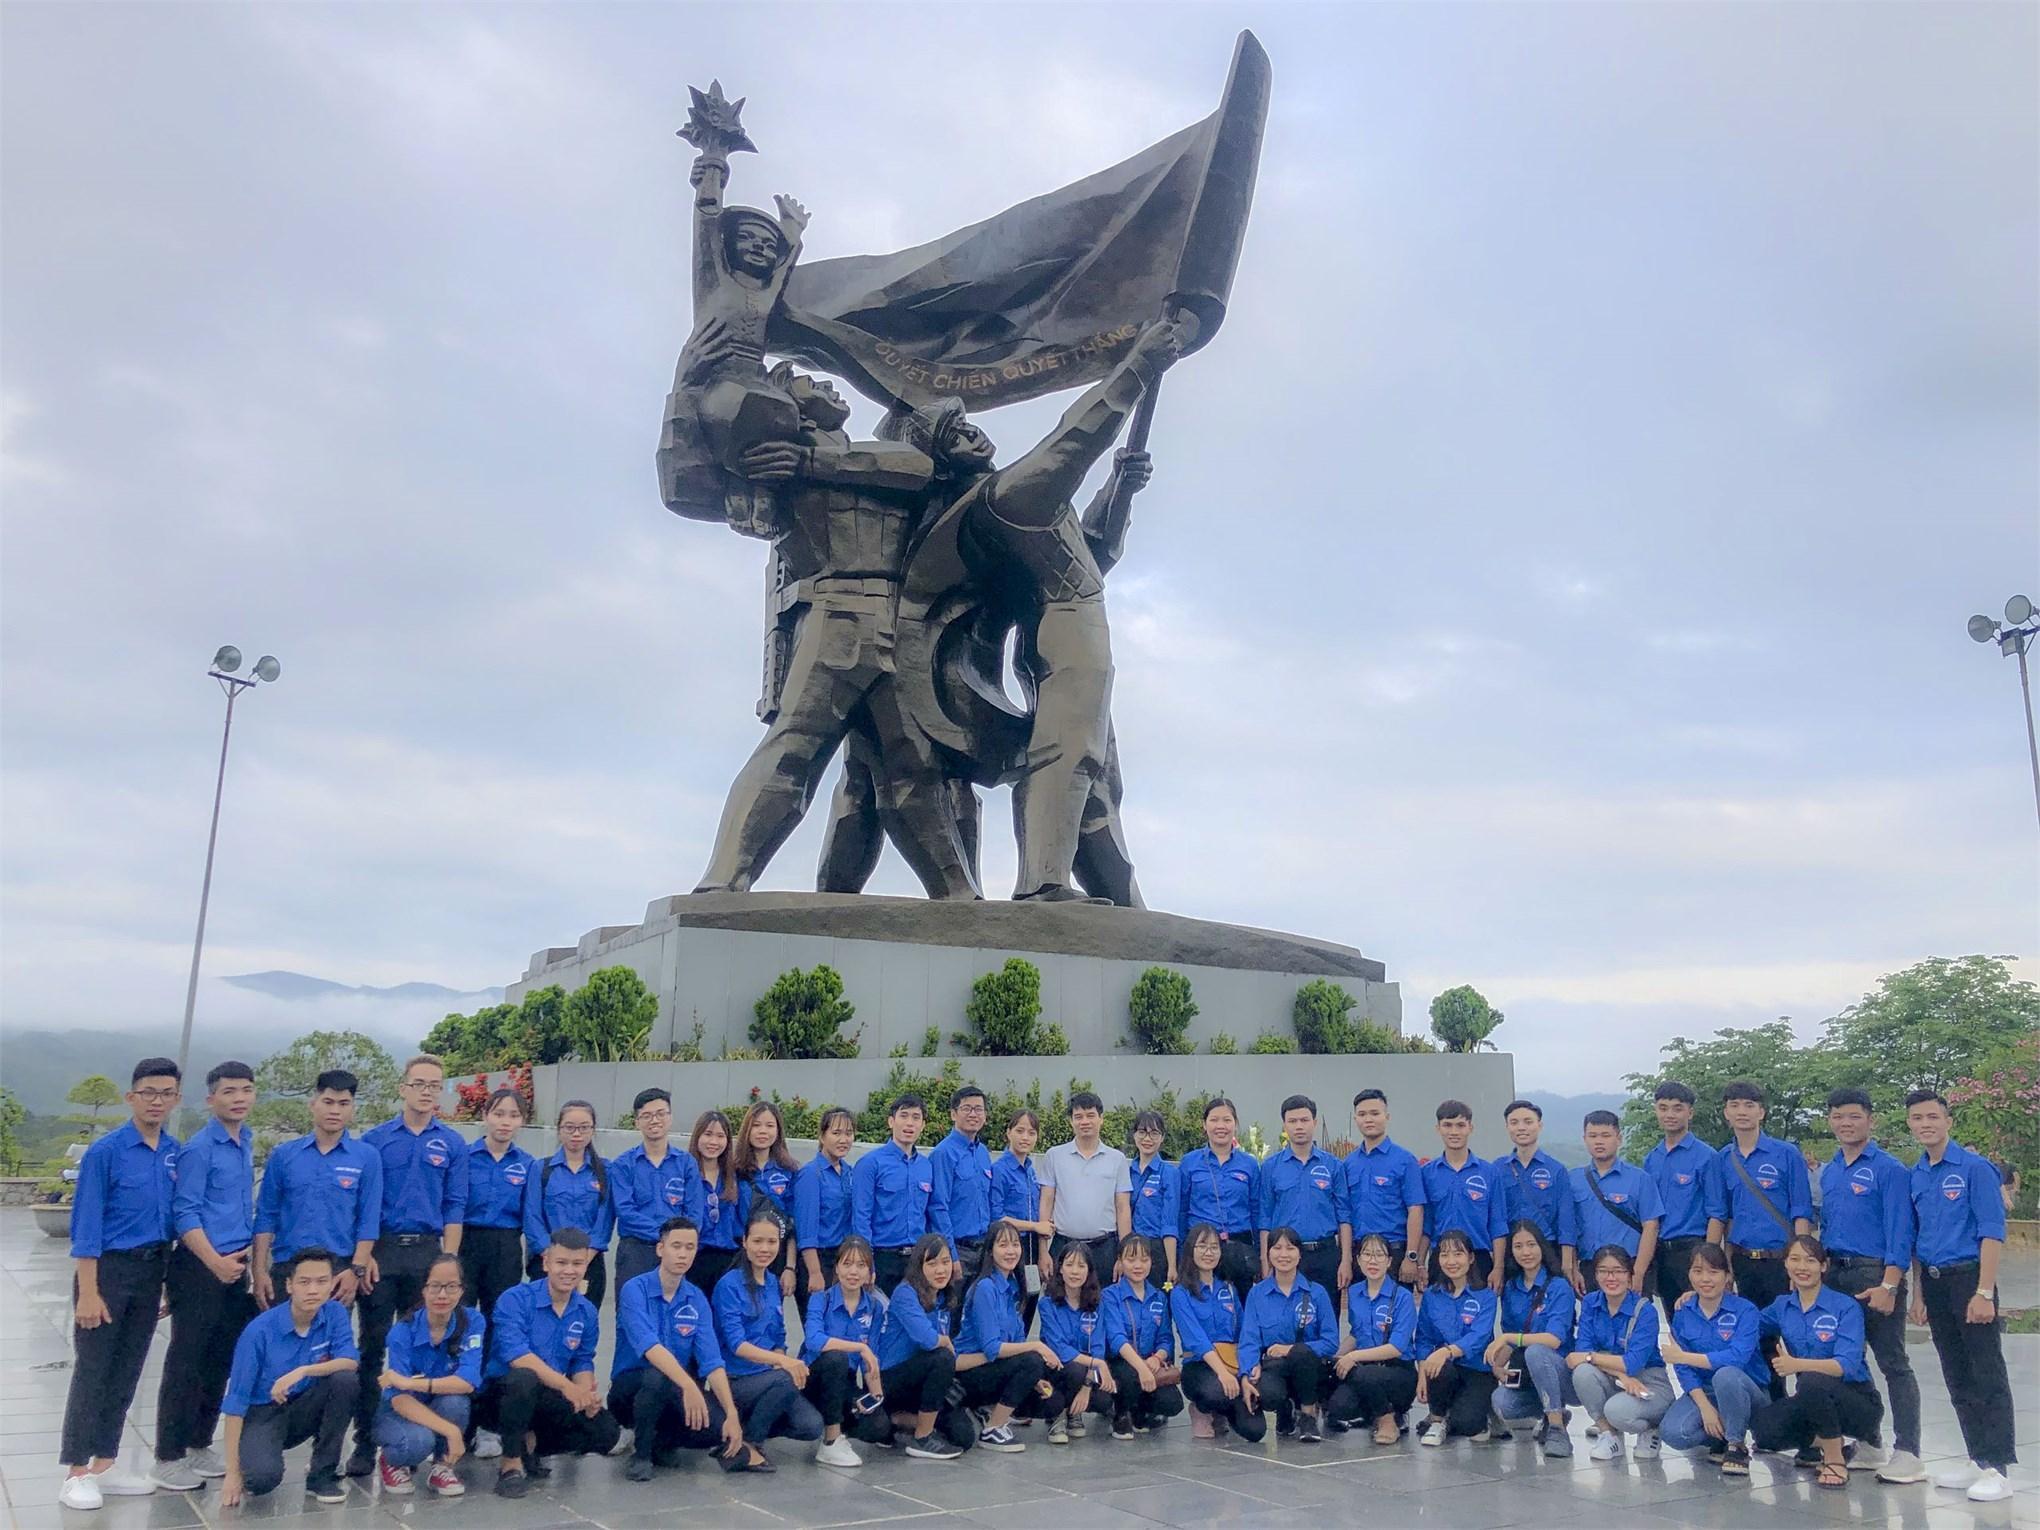
ở phía trước của bức tượng có sự xuất hiện của một nhóm bạn trẻ